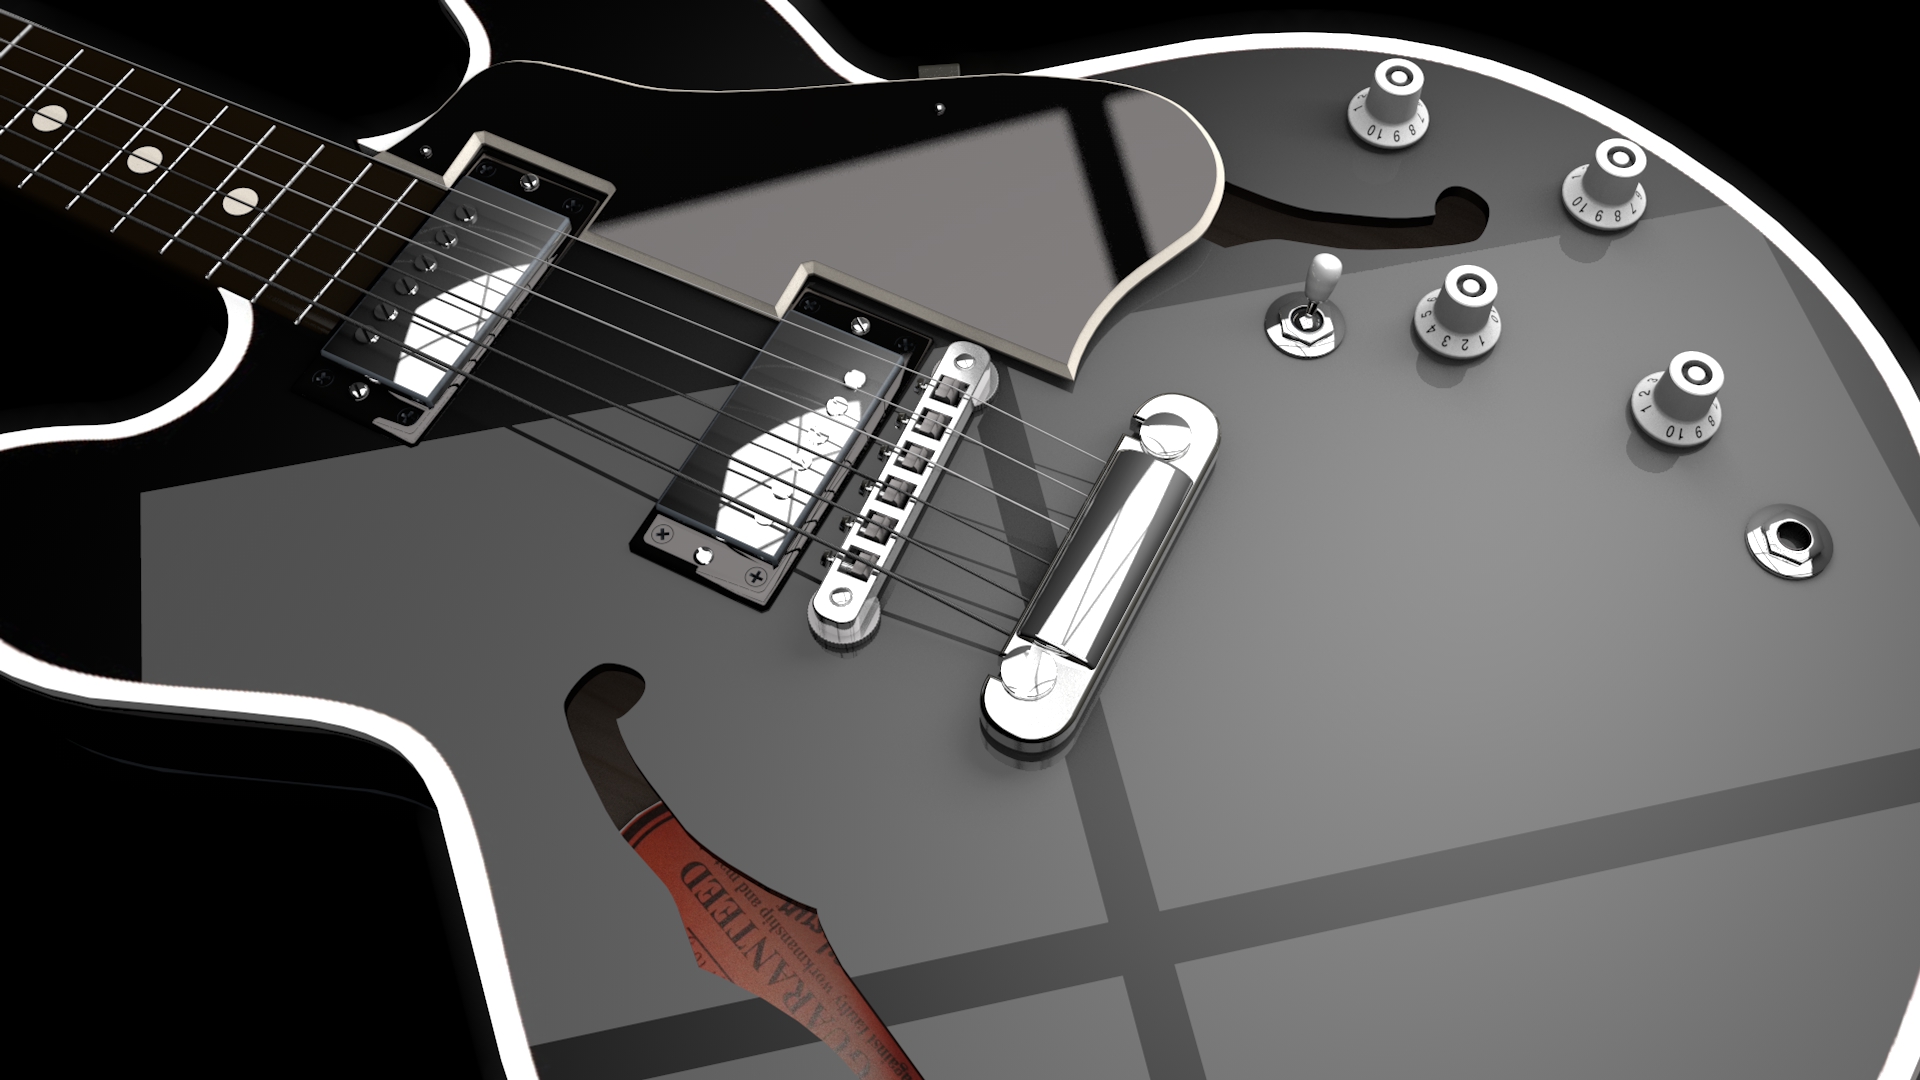
guitar, electric guitar, string instrument, musical instrument, plucked string instruments, bass guitar, string instrument accessory, musical instrument accessory, electronic musical instrument, acoustic electric guitar, guitar accessory, acoustic guitar, electronic instrument, music, jazz guitarist, musician, slide guitar